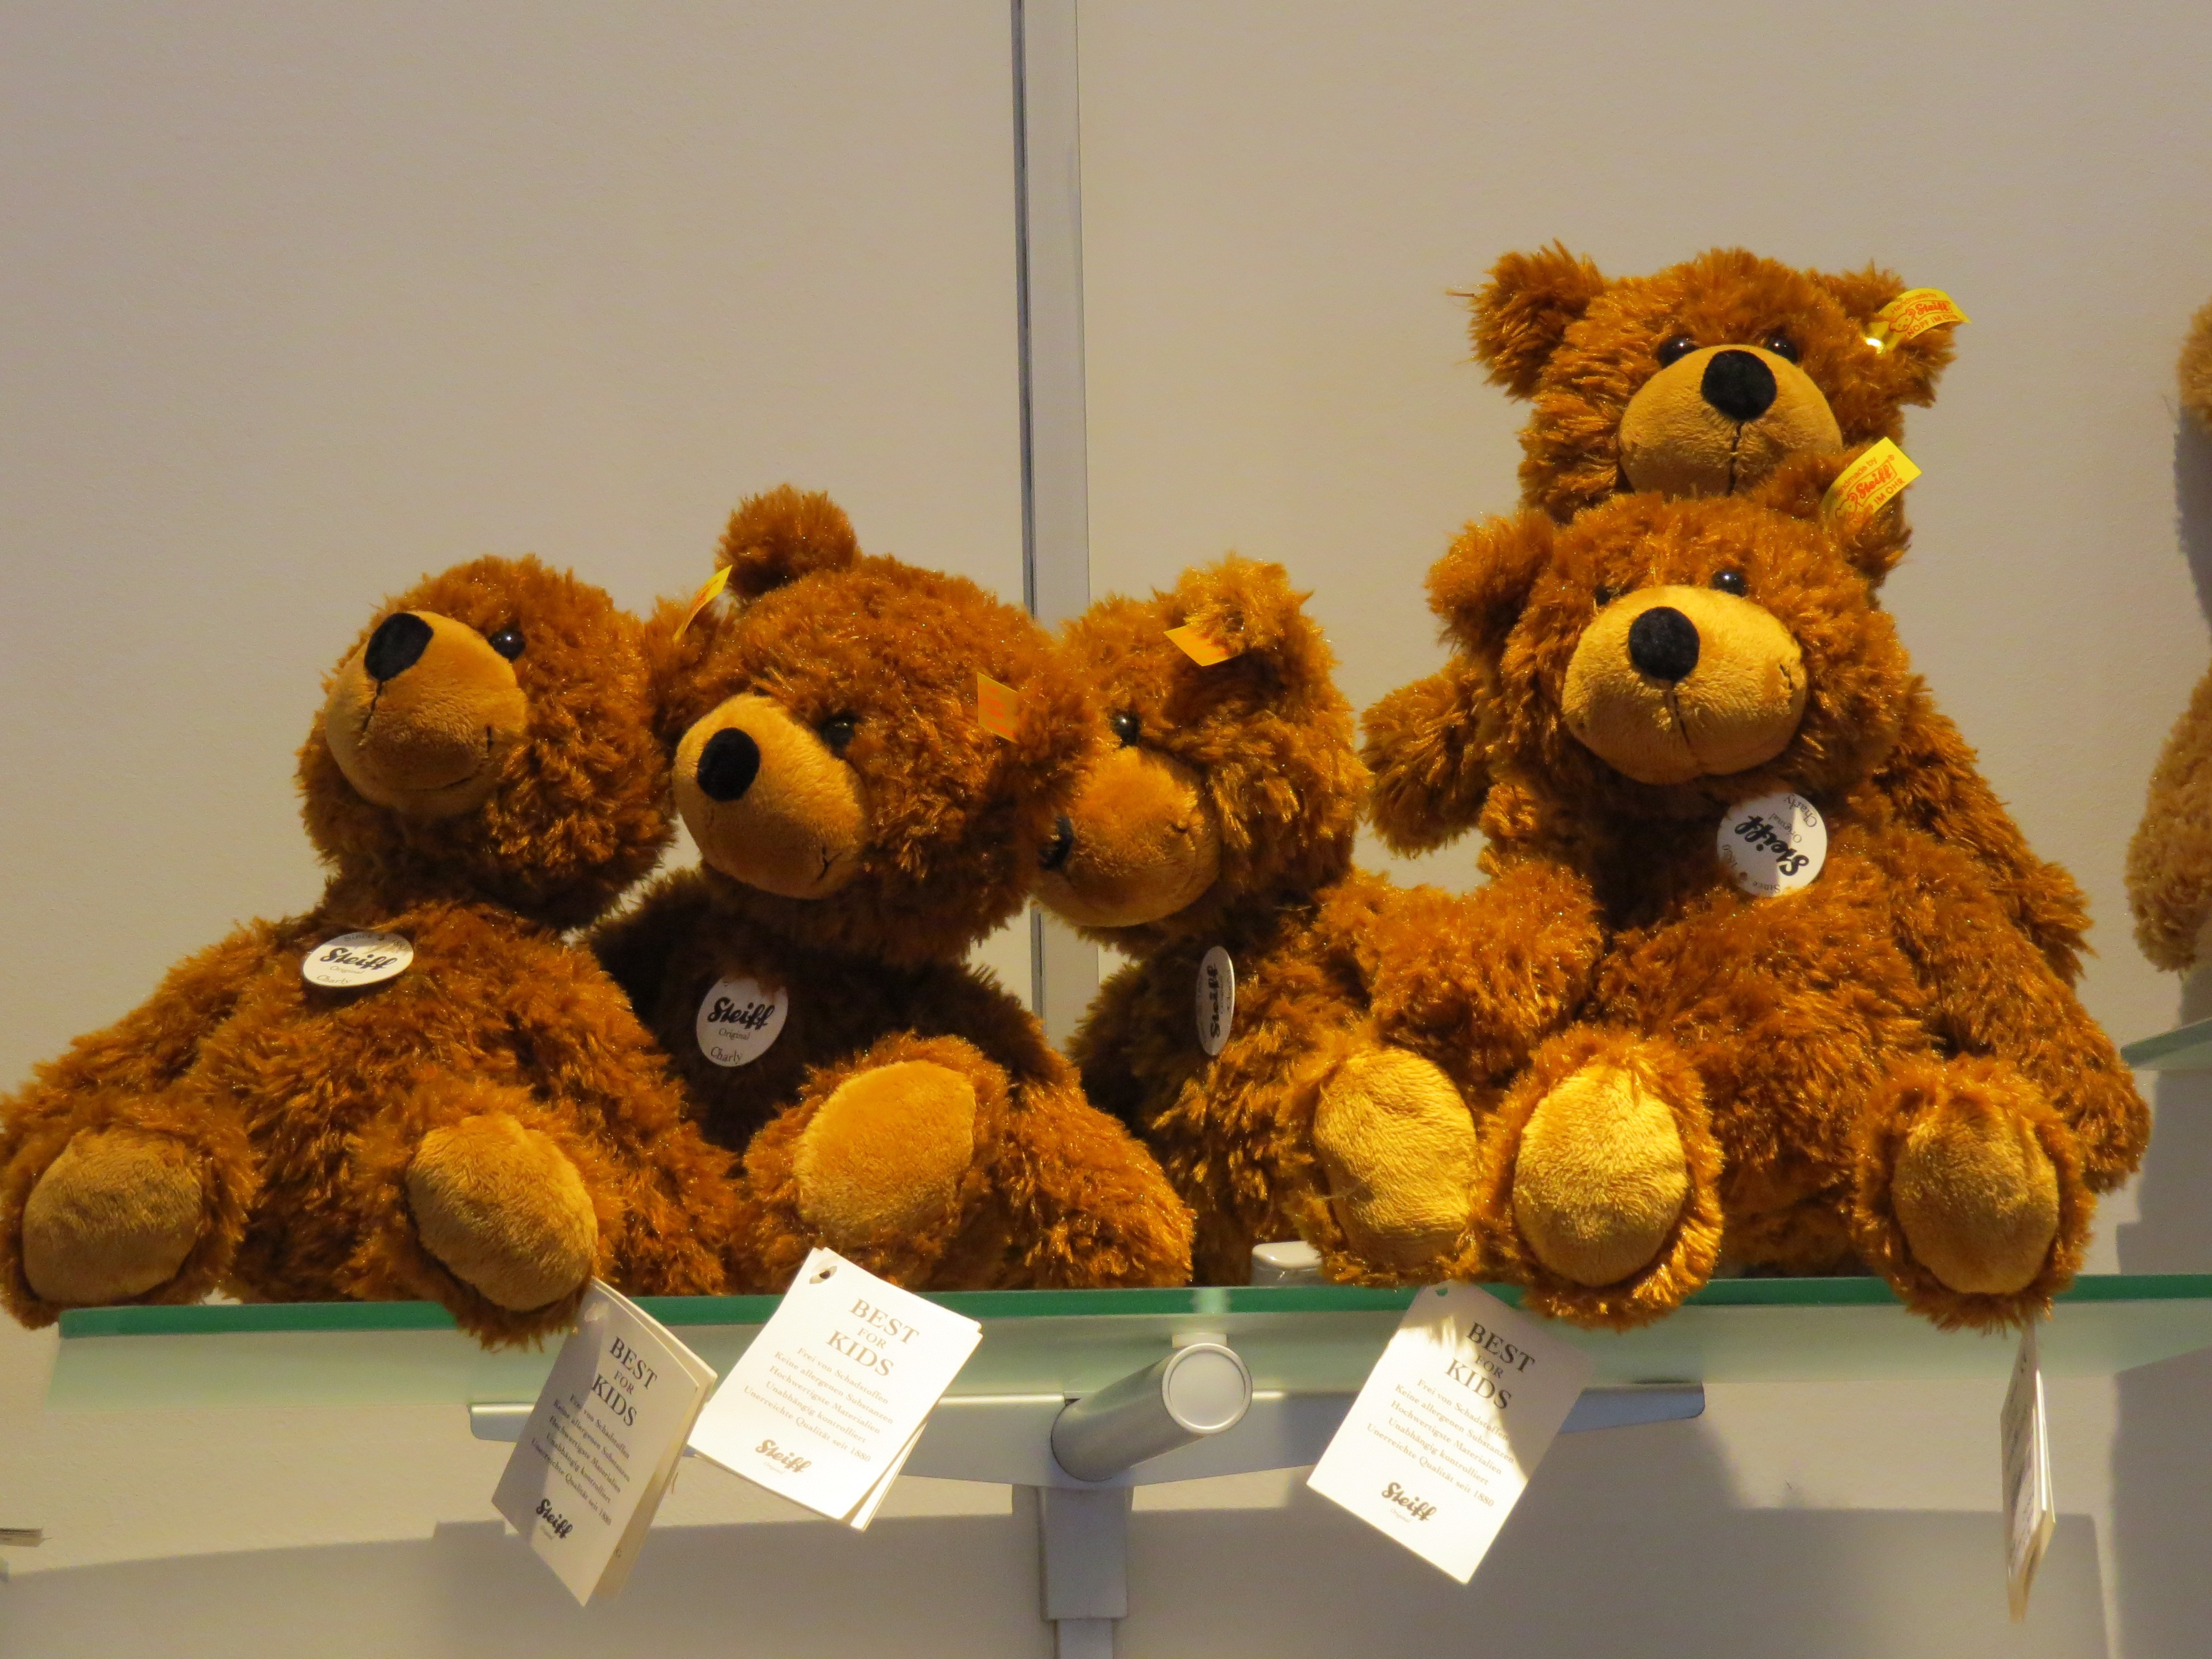
music, play, flower, gift, food, museum, memory, shopping, toy, teddy bear, textile, children, toys, soft, plush, sale, stuffed animal, souvenir, exhibition, cuddly, sell, teddy, snuggle, children toys, soft toy, purchase, mitbringsel, purry, stuffed toy, steiff animals, steiff tierchen